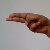
The image shows a hand gesture representing the letter 'H' in Indian Sign Language.